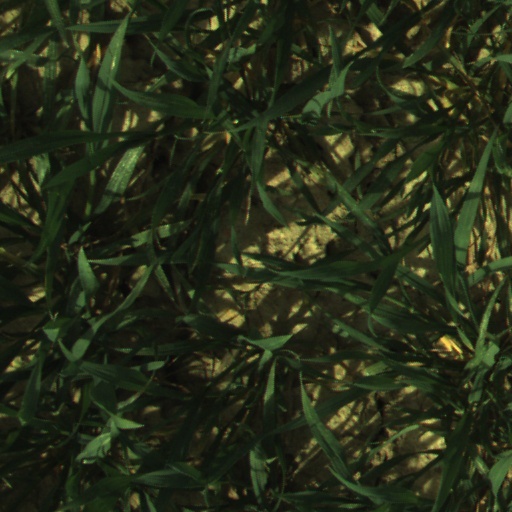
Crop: wheat